Describe the emotion expressed in this image:  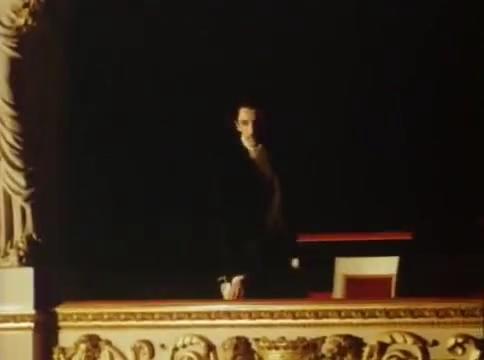
This person displays Suffering, valence and arousal with high intensity.